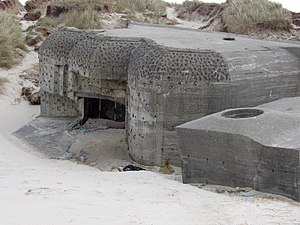
Atlantvolden i Danmark / Atlantvolden i Danmark i dag
Skytsbunker, H.K.B. 7/180 (4x105 mm) ved Blåvands Huk
Skytsbunker ved HKB 7/180. Blåvands Huk
Atlantvolden i Danmark var en kystforsvarsstilling langs den jyske vestkyst under 2. verdenskrig. Den bestod af omkring 8.000 betonkonstruktioner, herunder knap 2.000 egentlige bunkere, og minefelter. Atlantvolden strakte sig fra Nordkap i Norge til Pyrenæerne ved den spanske grænse, og blev anlagt af Nazi-Tyskland for at afskrække de allierede fra at foretage en landgang i det kontinentale Europa.